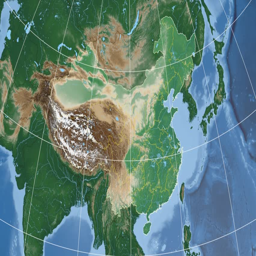
province extruded on the physical map .